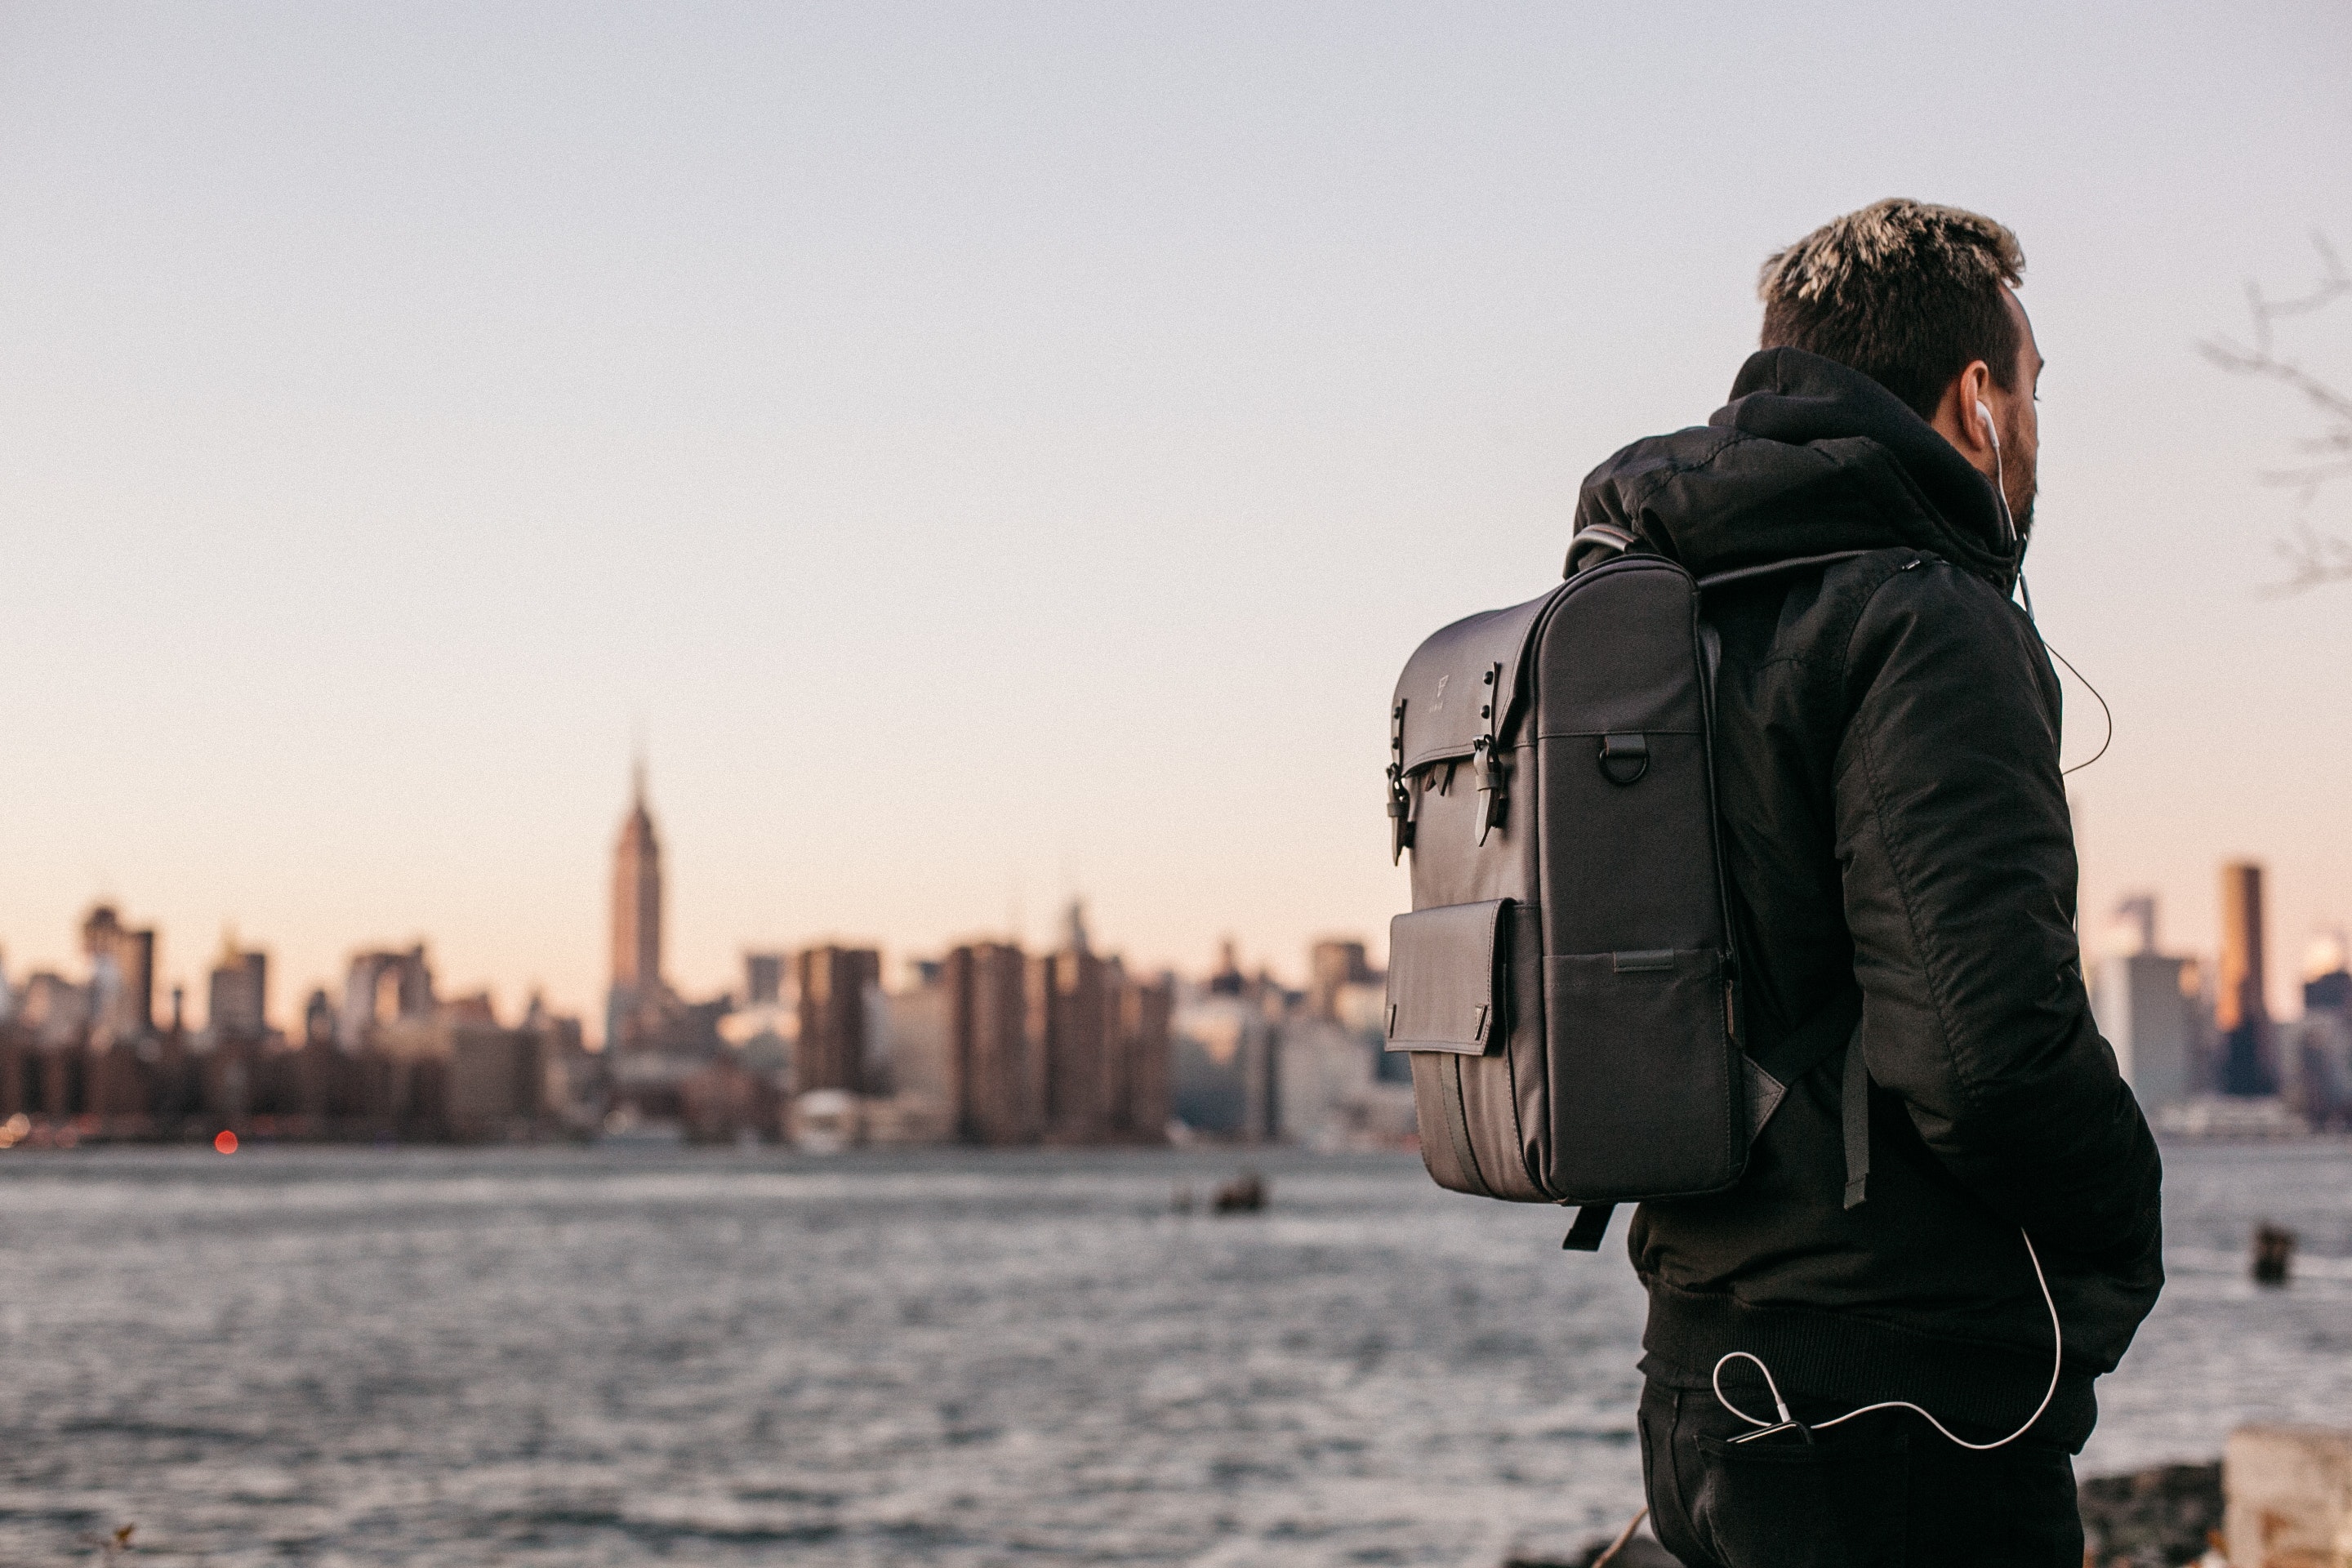
water, sky, winter, city, vehicle, tree, fun, vacation, recreation, girl, tourism, street